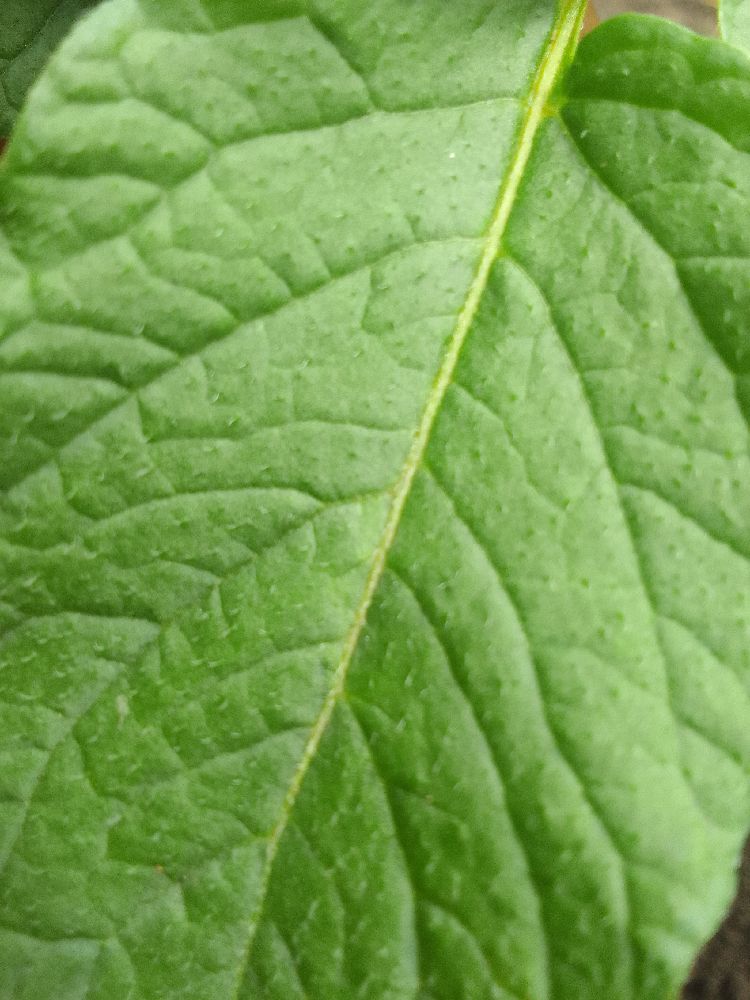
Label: Healthy